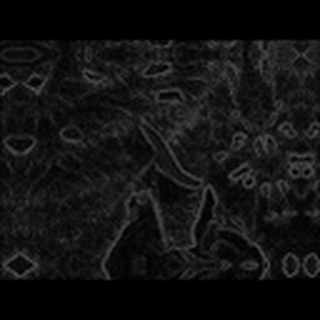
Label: cotton_army_worm